Eixample, Valencia

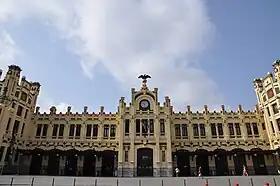
Facade of the North Station

The Bullring has been the centre of Valencia's bull fighting. It was built in 1841. It is a large, impressive structure in the style of a Roman Coliseum but employing Doric ornament. With only the ring itself measuring 52 m in diameter, it is much larger as a whole, with 4 levels of colonnades and balustrades. Access to the interior is via the Bullfighting Museum only. When there are no bull-fights the bullring hosts an occasional fair, concert or circus, and closes the rest of the time. The North Station is the main railway station, 200m from the town hall and has connections with Metrovalencia lines 3 and 5, and the city bus network. It was built in 1917 with Neo-Gothic influence in the structure, it hosts an entire kaleidoscope of typically Valencian mosaics and ceramics on the themes of Valencian countryside, making it a glimpse into the local culture. It was declared Good of Cultural Heritage in 1987. The main railway station is built in "Modernisme" (the Spanish version of Art Nouveau) style.